Godala

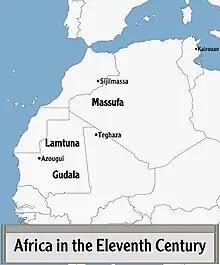

The Godala or Gudāla is a Berber tribe in Western Africa that lived along the Atlantic coast in present-day Mauritania and participated in the Saharan salt trade and the salt mines of Ijiil. The Godala may be linked to or the same as the ancient Gaetuli tribe of Berbers.